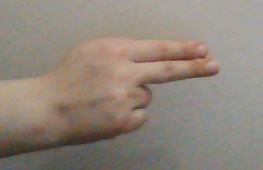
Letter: ain